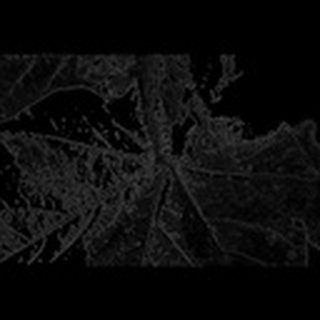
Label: cotton_aphids